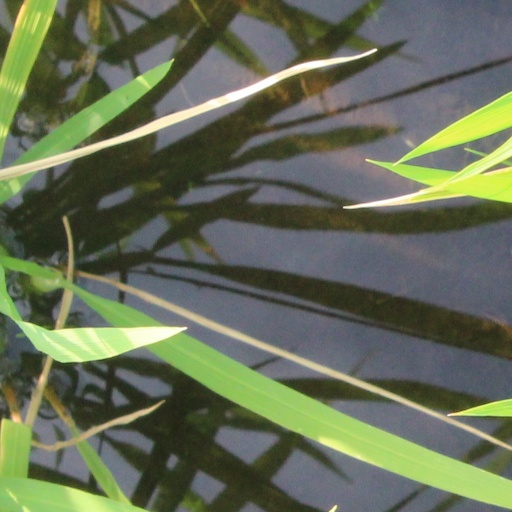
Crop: rice